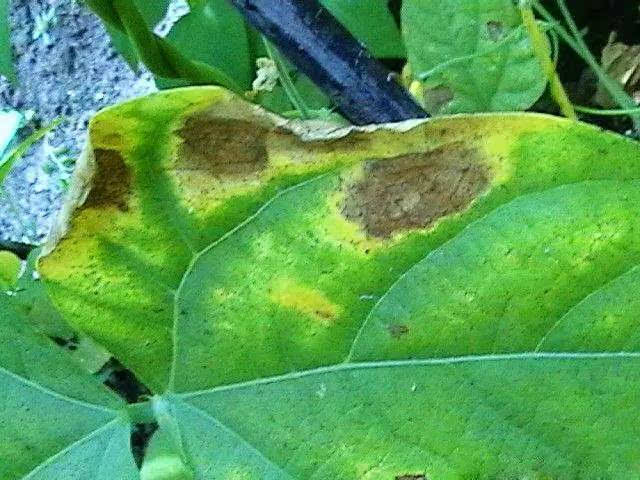
Plant: Bean
Disease: bean halo blight